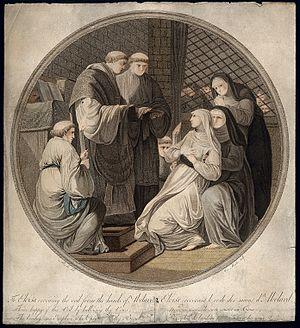
Héloïse, en latin Eloysa, parfois Heloisa ou Heloissa, née vers 1092 et morte le 16 mai 1164, est une intellectuelle du Moyen Âge, épouse d'Abailard et première abbesse du Paraclet. Elle serait la fille née de l'union scandaleuse de Hersende de Champagne, Dame de Montsoreau avec le Grand bouteiller de France Gilbert de Garlande. Chantre de l'amour libre, elle est la deuxième femme de lettres d'Occident dont le nom soit resté et le premier écrivain à affirmer et définir la spécificité du désir féminin.